Nan'yō Kōhatsu

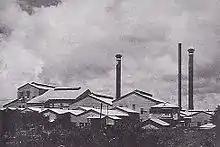
Factory of Nan'yō Kōhatsu in Chalan Kanoa, Saipan

The , also known the South Seas Development Company, was a Japanese strategic development company which aimed to promote economic development and Japanese political interests in Micronesia and Southeast Asia.